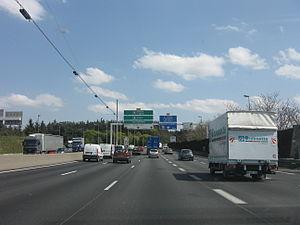
D383, Boulevard périphérique, à l'Est de Lyon
Le périphérique de Lyon entoure la ville du nord-ouest au sud en faisant une boucle par l'est. Il comporte seize sorties appelées « portes », et comprend une portion à péage, entre la porte de Vaise et la porte de Saint-Clair.